Collegiate secret societies in North America

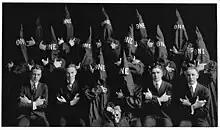
Alpha Theta of Theta Nu Epsilon in 1917

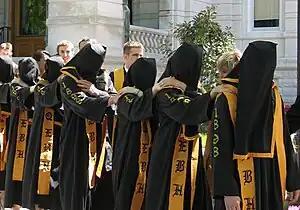
QEBH, Tap Day 2006

In 1895, the Alpha Theta chapter of the Theta Nu Epsilon sophomore society was founded under the guidance of faculty member Luther DeFoe. DeFoe also served as a mentor to the founding members of the QEBH senior men's society, which was founded in 1898. Mystical Seven was founded in 1907 and has become the second best-known society on campus. Some have suggested that Missouri's Mystical Seven was modeled after Virginia's Seven Society, which had been established just a couple of years earlier.